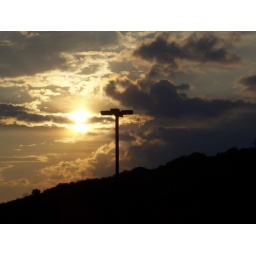
Sun around the mountain and a telephone pole.